Achill Island

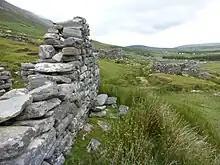
View of the deserted village from beside the ruins of one of the houses

Kildamhnait on the south-east coast of Achill is named after St. Damhnait, or Dymphna, who founded a church there in the 7th century. There is also a holy well just outside the graveyard. The present church was built in the 1700s and the graveyard contains memorials to the victims of two of Achill's greatest tragedies, the Kirchintilloch Fire (1937) and the Clew Bay Drowning (1894).